The September Issue

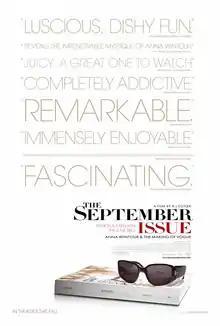
Theatrical release poster

The September Issue is a 2009 American documentary film directed by R. J. Cutler. The film centers on editor-in-chief Anna Wintour and the editorial team at "American Vogue" as they prepare the magazine’s September 2007 issue, at the time the most significant and voluminous edition in its history. The documentary offers a behind-the-scenes look at the fashion industry, focusing on the relationship between Wintour and longtime creative director Grace Coddington, as well as the editorial decisions that shaped the issue.